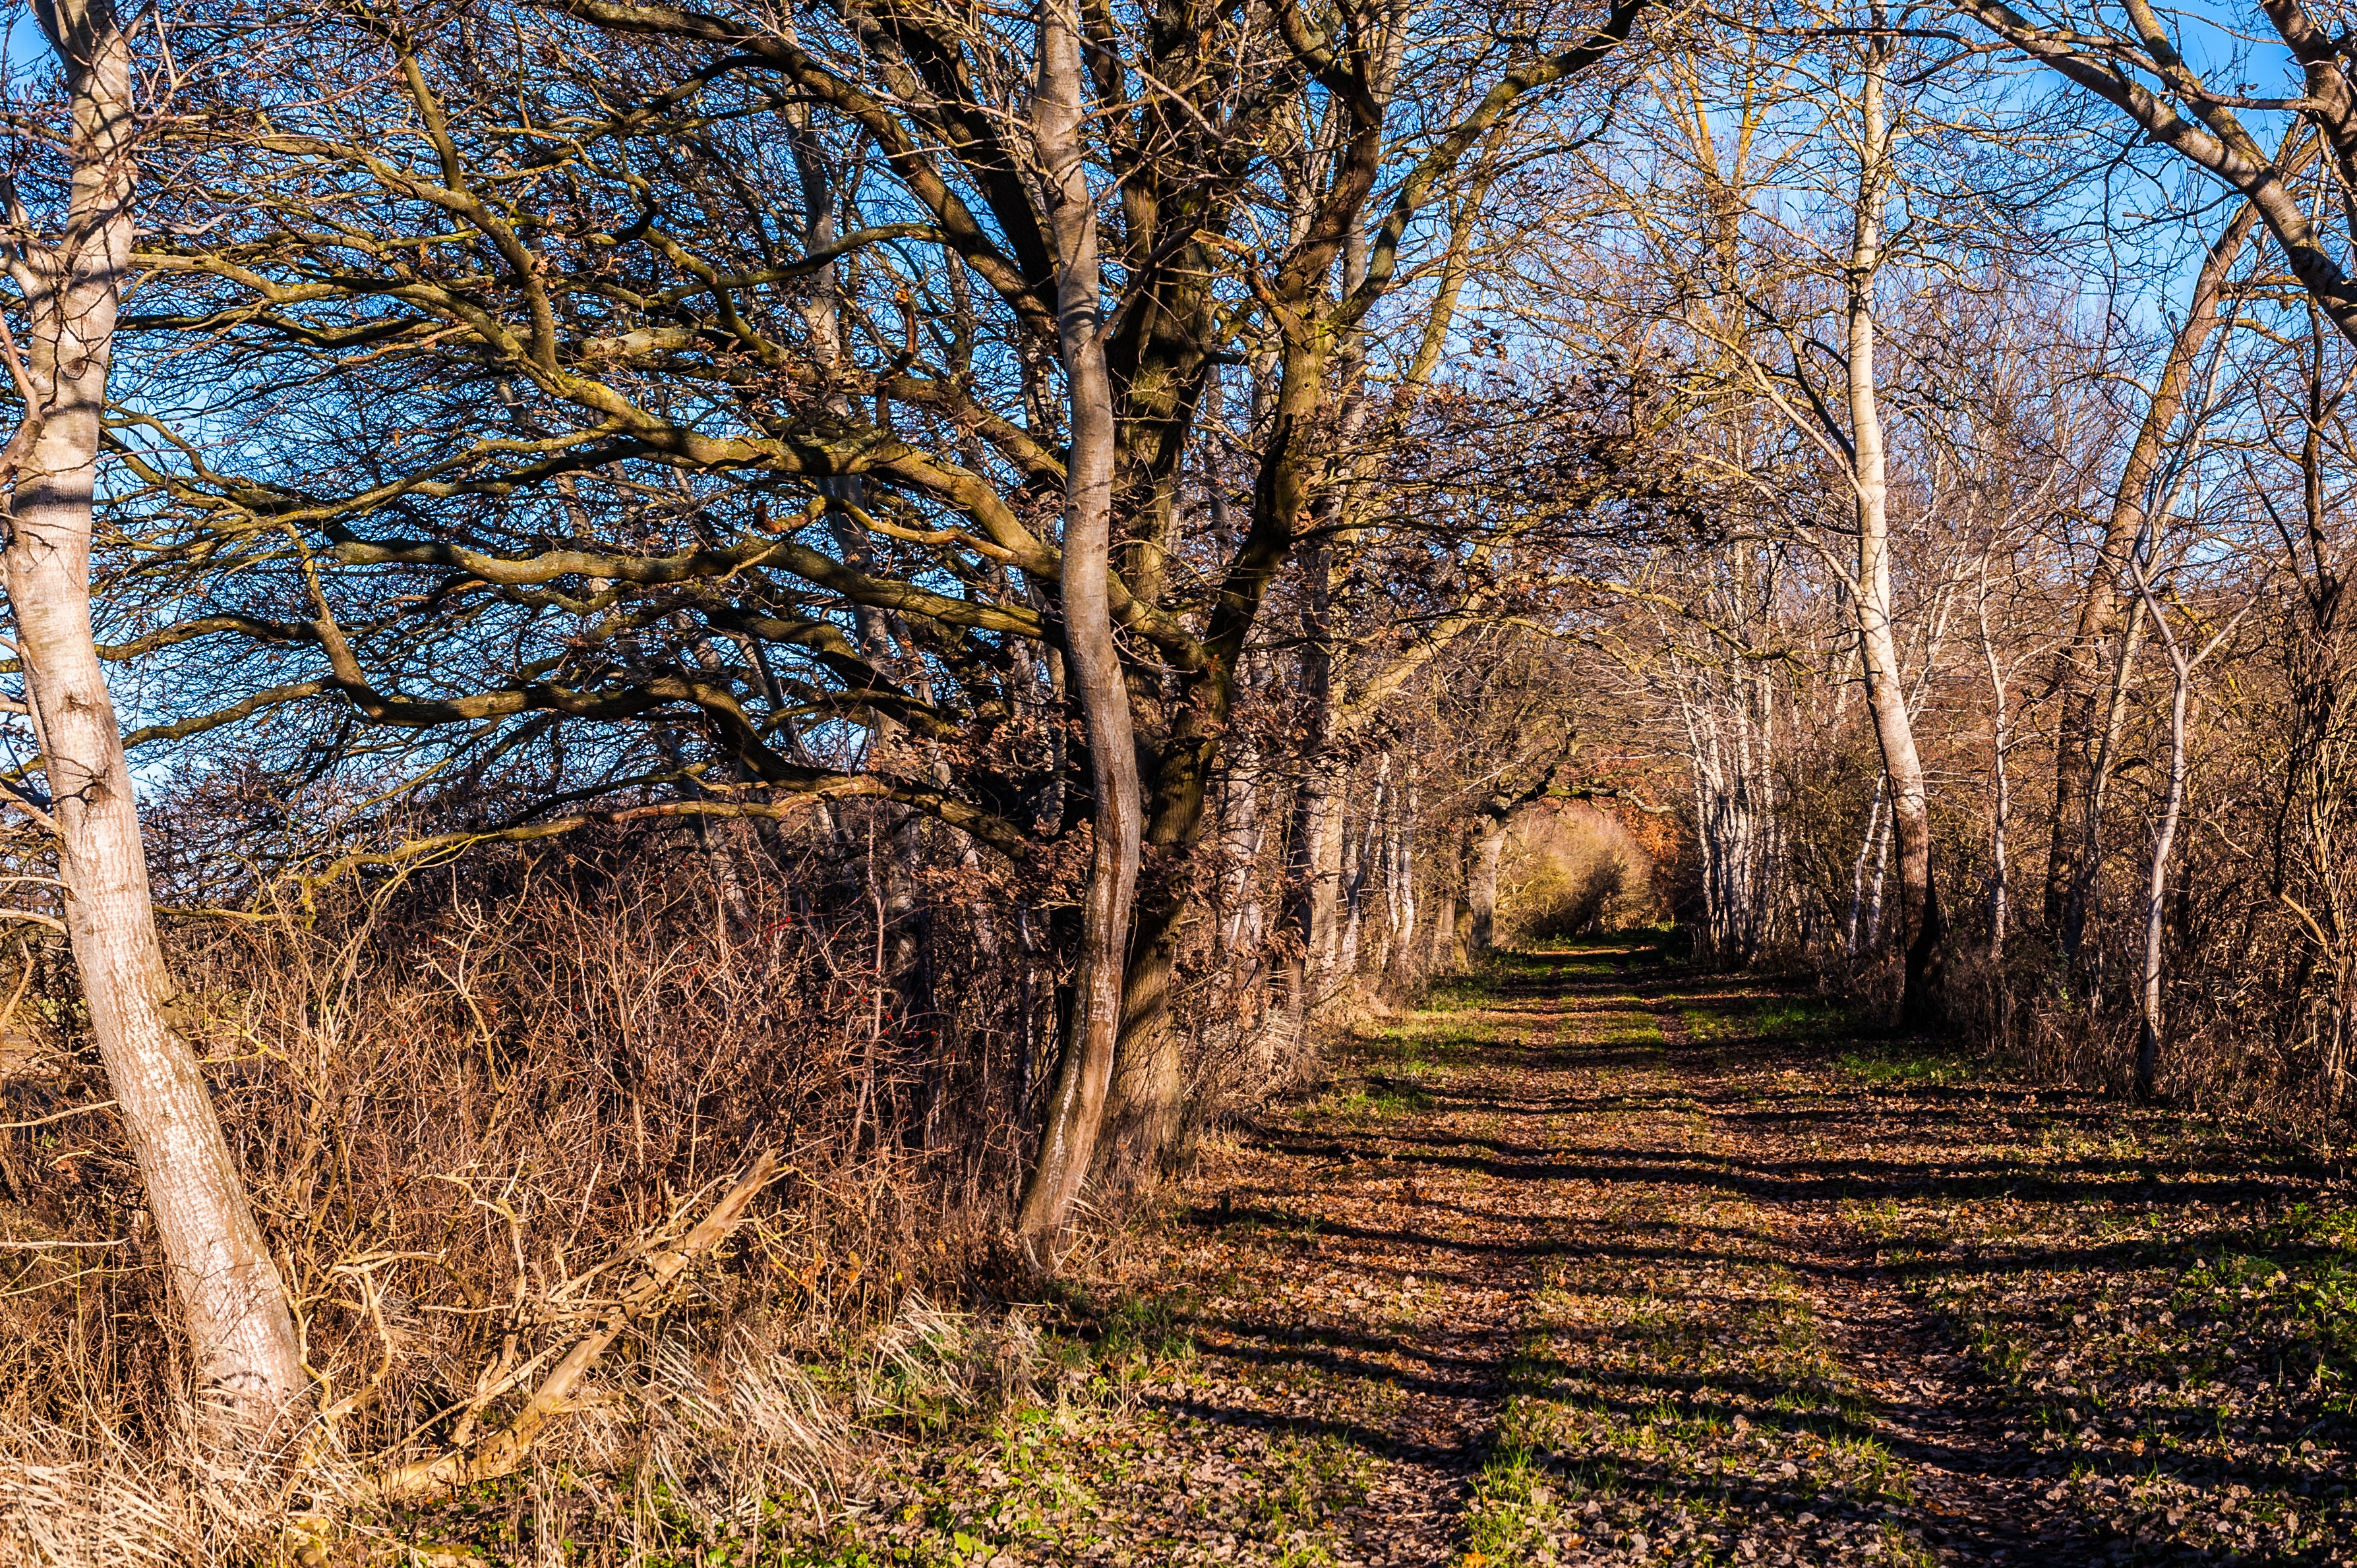
landscape, tree, nature, forest, grass, branch, winter, plant, wood, sunlight, leaf, flower, autumn, season, trees, leaves, deciduous, woodland, habitat, away, natural landscape, rural area, natural environment, woody plant